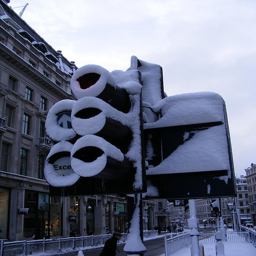
a street light with a layer of snow on a metal pole next to a street.
an image of a traffic light that is covered with snow
A traffic signal at an intersection covered in snow.
The street light is covered in a thin layer of snow
A traffic light covered in snow next to a building.